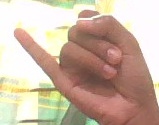
ASL sign: J